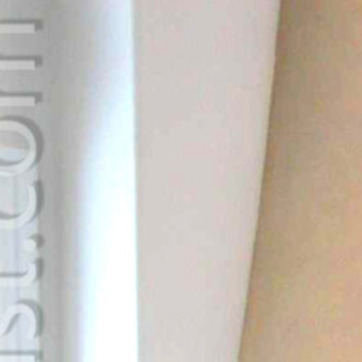
Material: painted